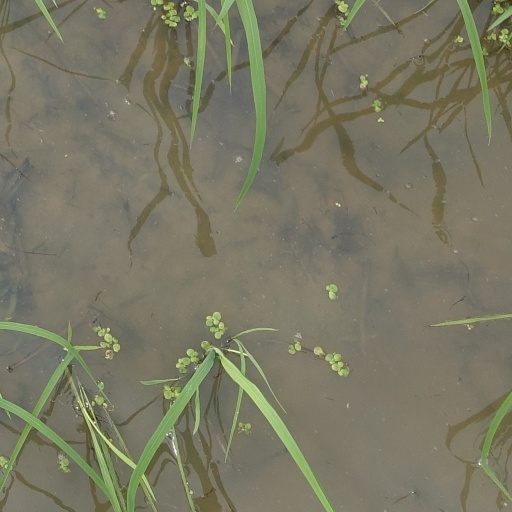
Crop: rice